Ngoc Lu drum

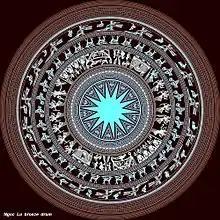
Ngoc Lu bronze drum's surface (Image), Vietnam

Ahead of the leader, there is some sort of a structure that is supported by stilts with either decorated timber walls or some sort of streamers held at the eaves. A board of gongs is being percussed by a person wearing a kilt, but is not wearing a feathered headdress. Three people depicted beyond the house also do not have any headwear, with two having long hair and another with bun-tied hair. Two of the people are depicted threshing rice with a pole ornamented with feathers, while the other is shooing away a hornbill. A house is depicted beyond them which has decorated posts erected at a sharp angle, close to vertical, which is decorated with what appears to be feathers or streamers. The ends of the gables are further decorated with birds' heads. There are three people depicted inside the house, possibly playing percussion instruments.